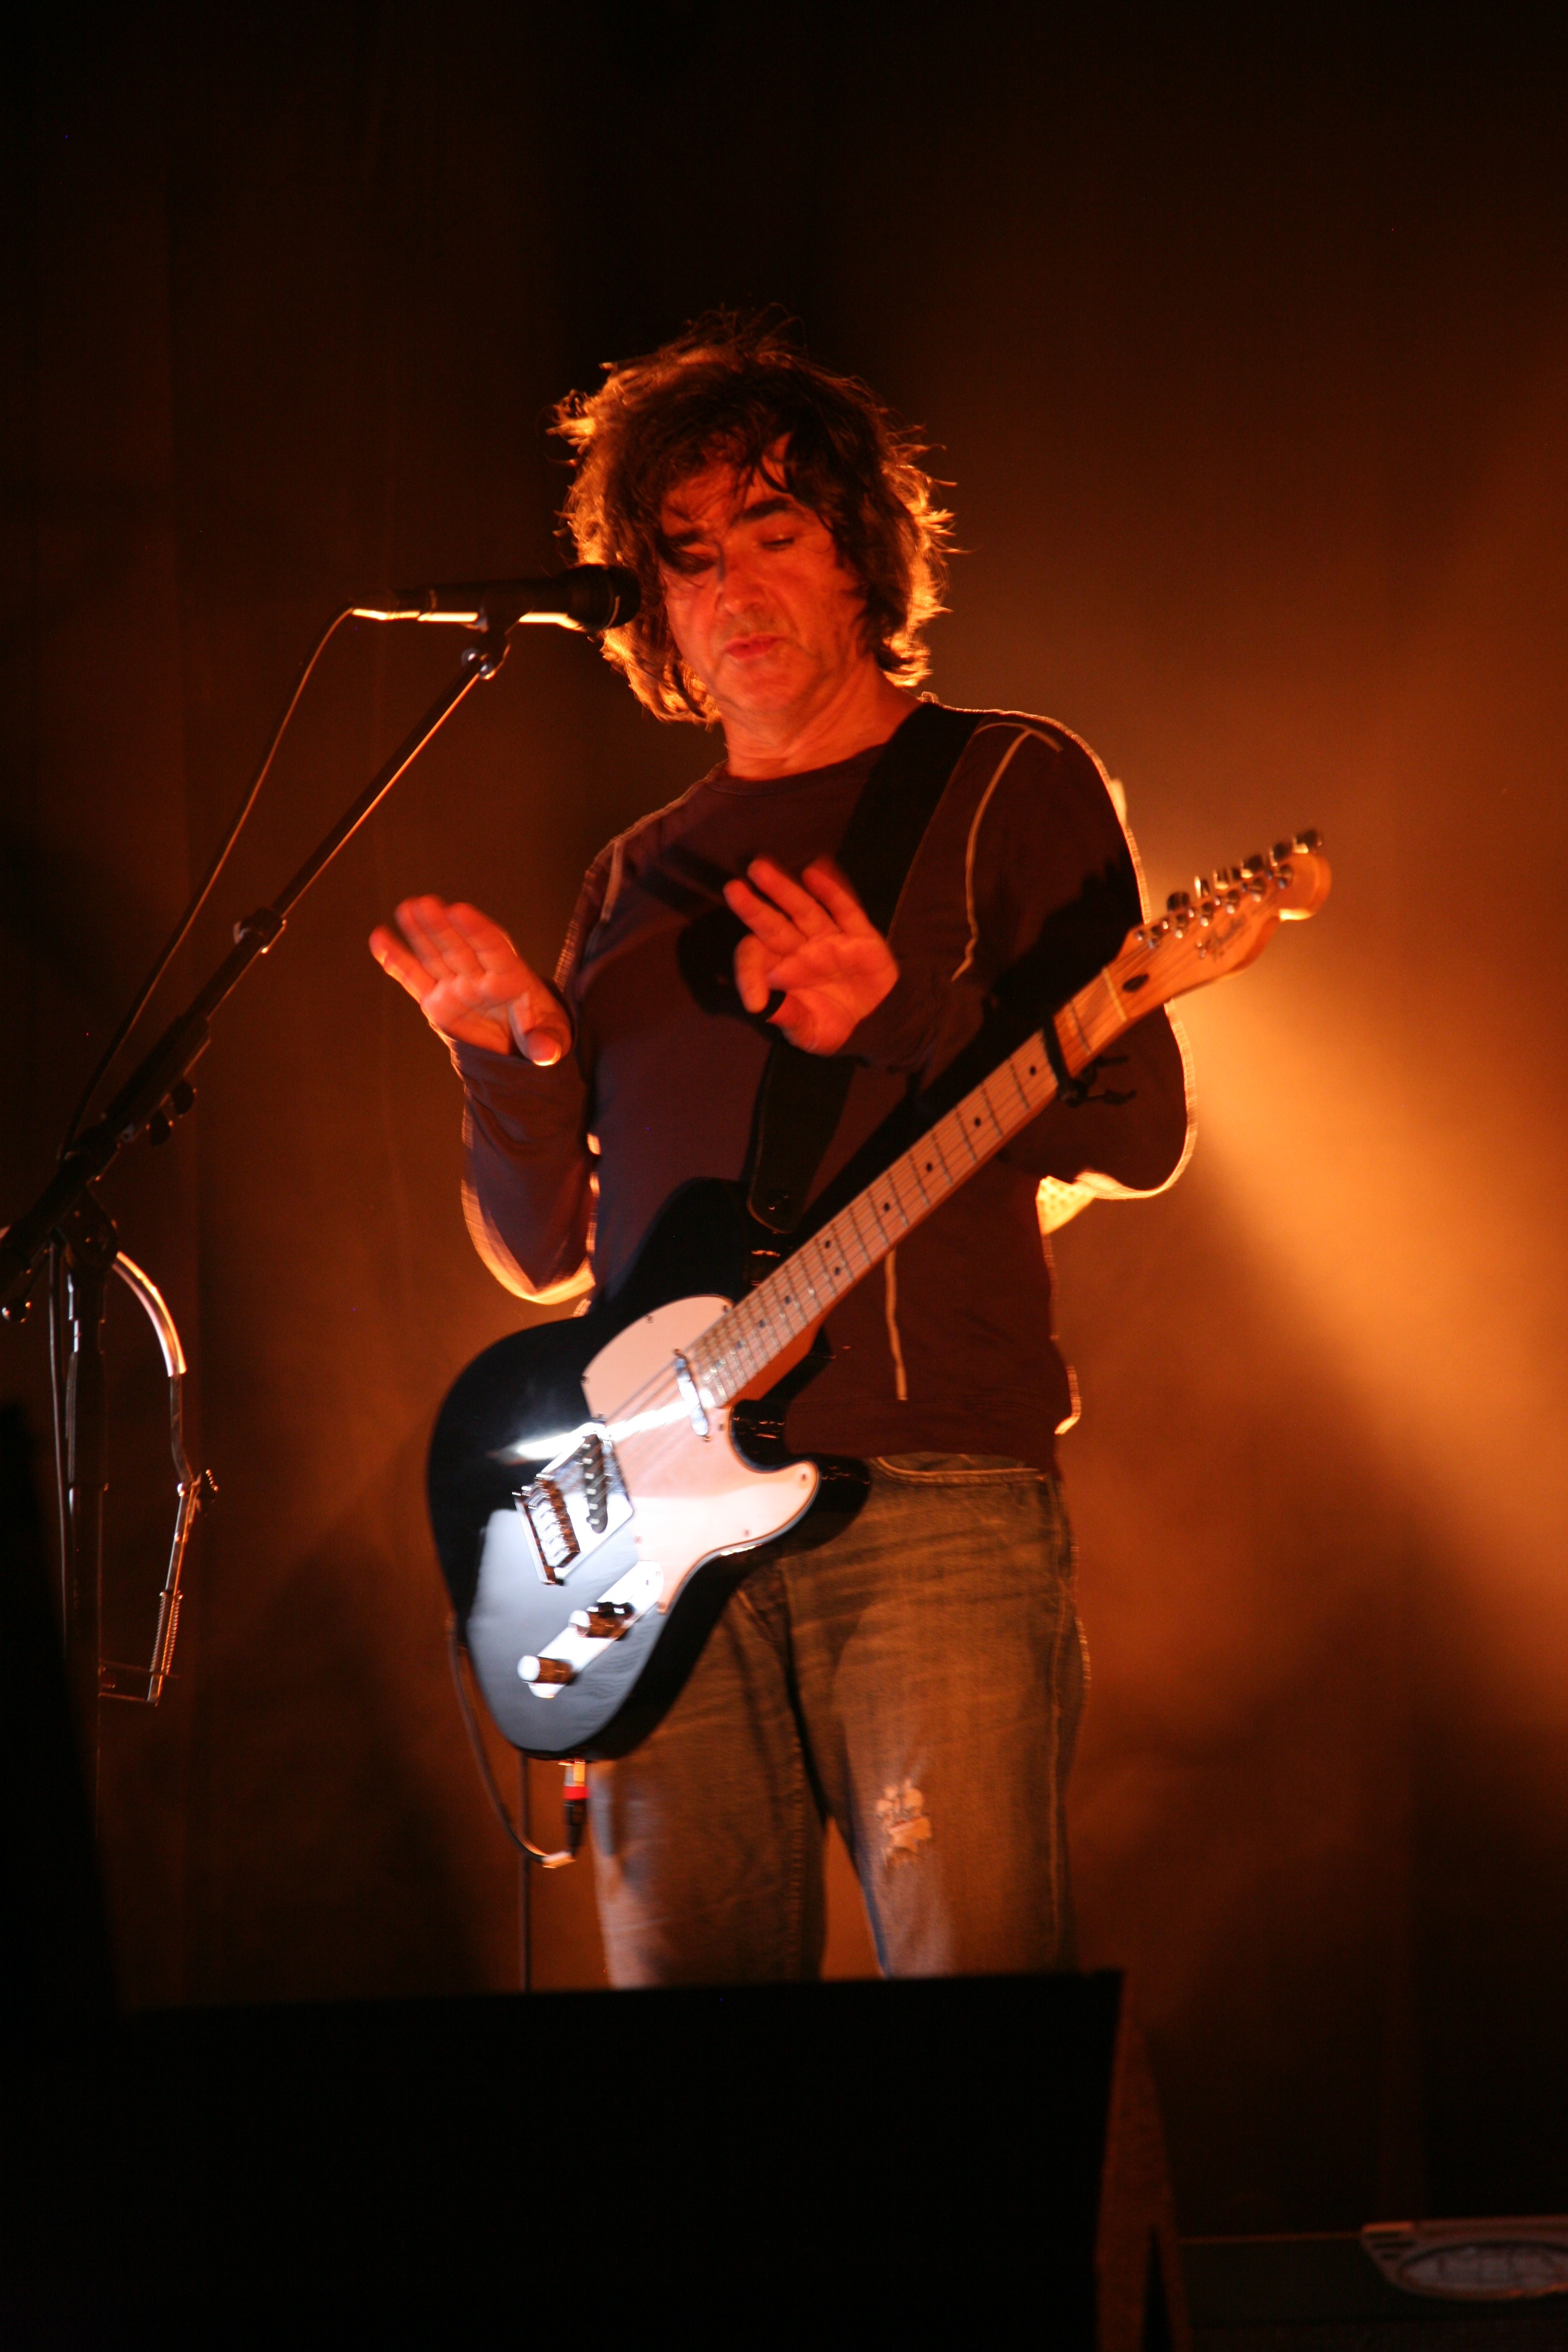
music, guitar, concert, musician, performance art, stage, performance, bassist, singing, guitarist, entertainment, murat, jeanlouismurat, villierssurmarne, festivaldemarne, fredjimenez, stephanereynaud, brunoclavaizolle, performing arts, singer songwriter, string instrument, bowed string instrument, plucked string instruments